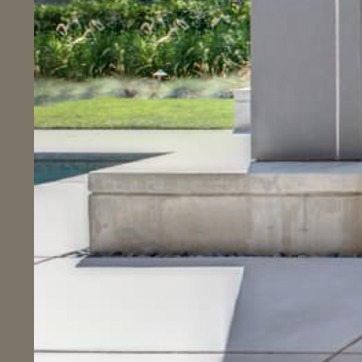
Material: stone